Environmental policy of the first Donald Trump administration

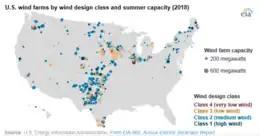
2018 US wind farms

Wind power is one of the fastest job-growing industries in the country and it is producing a substantial amount of power in some areas; for example, 25% of the energy in Iowa and North and South Dakota is from the wind. Minnesota, which ranks 7th in the nation at 18%, plans to shut down all of its coal-fired plants by 2030 and switch to renewable energy for all of its power needs.